Robert Milligan McLane

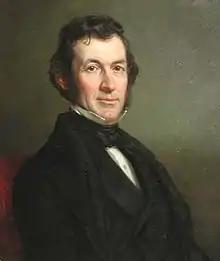
1858 portrait

Robert Milligan McLane (June 23, 1815 – April 16, 1898) was an American politician, military officer, and diplomat. He served as U.S. minister to Mexico, France, and China, as a member of the U.S. House of Representatives from Maryland's 4th congressional district, as chairman of the Democratic National Committee, and as the 39th governor of Maryland.